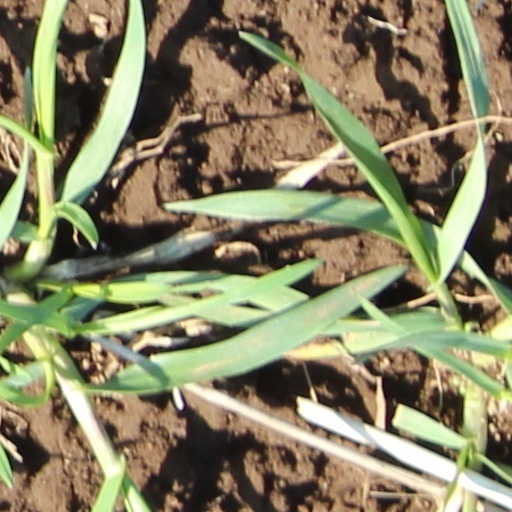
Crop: wheat